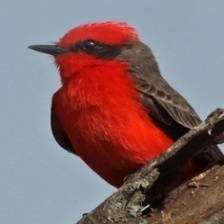
Species: VERMILION FLYCATHER
Scientific name: PYROCEPHALUS OBSCURUS